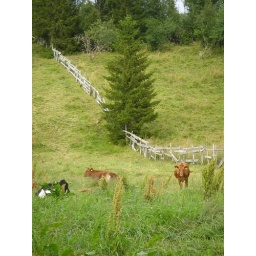
Christmas tree in summertime guarded by cows